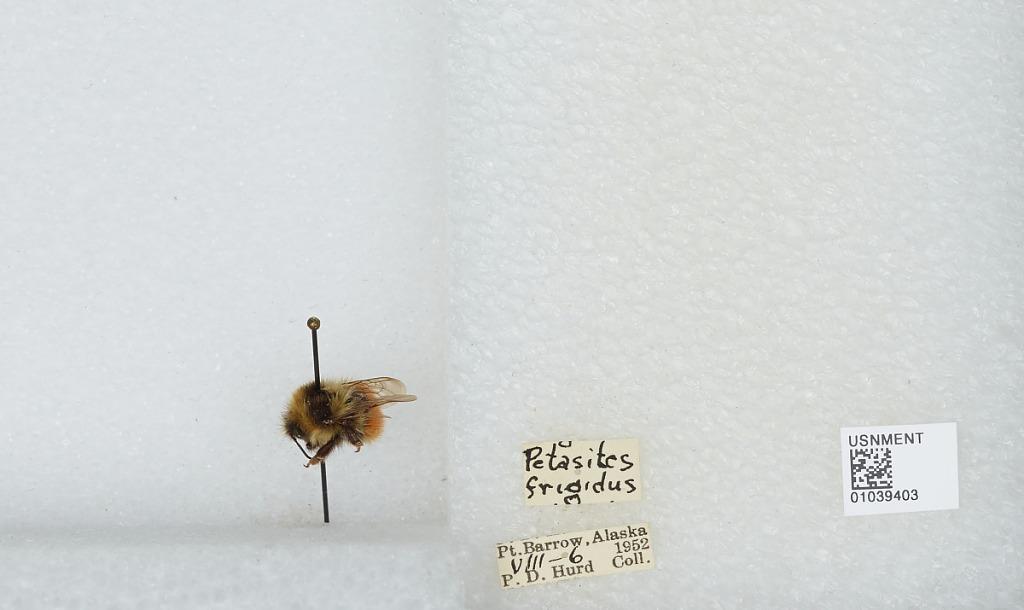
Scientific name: Bombus (Pyrobombus) sylvicola Kirby
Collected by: P. Hurd
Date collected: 1952-8-6
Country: United States
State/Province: Alaska
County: North Slope
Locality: Point Barrow
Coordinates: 71.3889, -156.479